Architecture of Albania

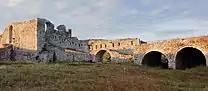
Remains of the Berat Castle.

Houses within the Mangalem quarter were built along a steep hill towards the Gorica quarter. The facades that faces the valley have characteristically overhanging windows. Therefore, Berat owes its title to the district, the "city of a thousand windows". There are three Ottoman mosques that include the King Mosque, Lead Mosque and notably the Bachelors Mosque. The Halveti Teqe stands behind the King Mosque and enclose an impressive carved ceiling.